Monteceneri

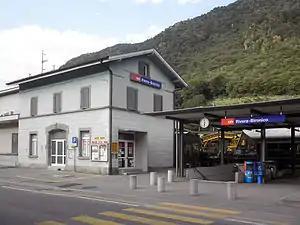
Rivera-Bironico train station

By 1000, Bironico was the secular and religious center of the Carvina region, which included the middle and upper Vedeggio valley. In the Early Middle Ages it was under the authority of the bishop of Como. Eventually the rights to over the village were acquired by the city of Como. At the end of the 13th century, the Rusca, a noble family from Como, lived in the community. After living in the village for a time, them moved into Bironico Castle in 1328. They remained in the owners of the castle until 1416. After the Swiss Confederation invasion, Bironico became a local administrative center. Beginning in the 16th century, an inn at the bridge over the Leguana river served as a meeting place of the Confederation's ministers.